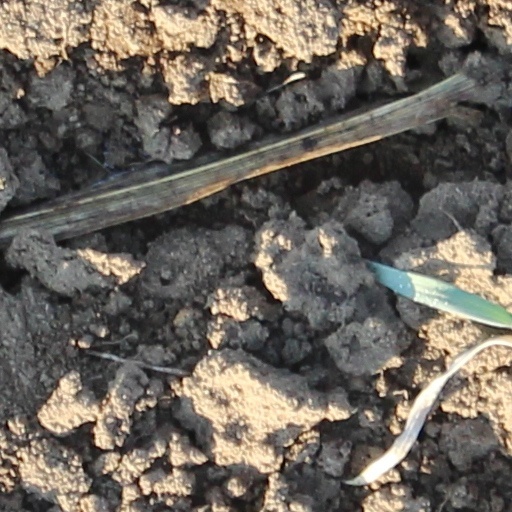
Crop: wheat